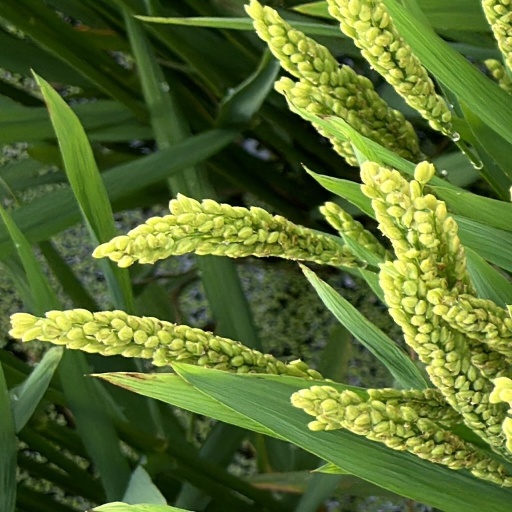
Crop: rice